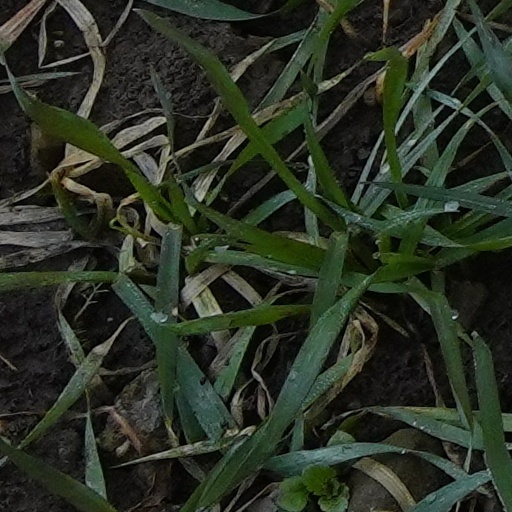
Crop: wheat